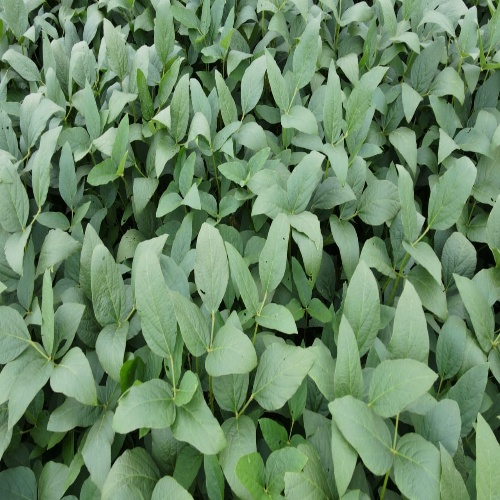
Label: Diabrotica_speciosa